Cashel, County Tipperary

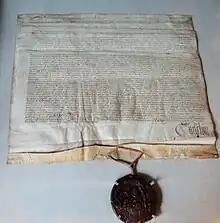
Charters on display in the Heritage Centre.

Dr Butler 2nd (1774–1791), on being appointed to the Roman Catholic diocese, settled in Thurles, where the Roman Catholic archbishops since then have resided. His successor, Archbishop Bray (1792–1820), built a large church in the early part of the 19th century, on the site of which Archbishop Patrick Leahy (1857–1874) erected a splendid cathedral in Romanesque style. It was completed and consecrated in 1879 by Archbishop Croke (1874–1902) and dedicated to Our Lady of the Assumption.